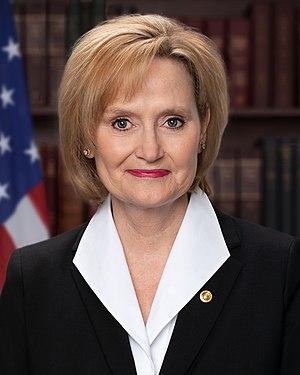
Cindy Hyde-Smith, née le 10 mai 1959 à Brookhaven, est une femme politique américaine. Membre du Parti républicain, elle est sénatrice du Mississippi au Congrès des États-Unis depuis 2018.
Depuis son adhésion à l'Union, le 10 décembre 1817, l'État du Mississippi élit deux sénateurs, membres du Sénat fédéral.